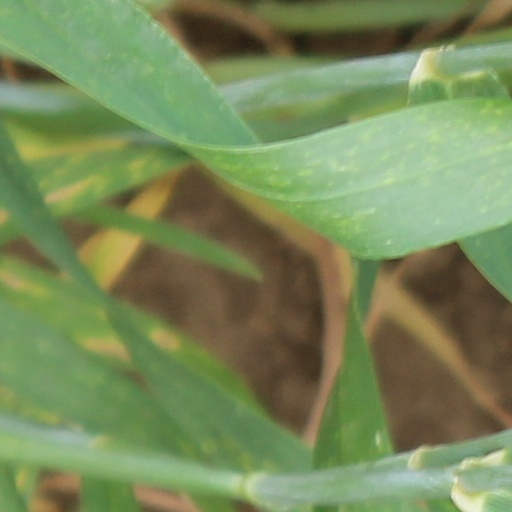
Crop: wheat